Question: Please indicate a possible affordance area of baseball bat that can be used for hitting
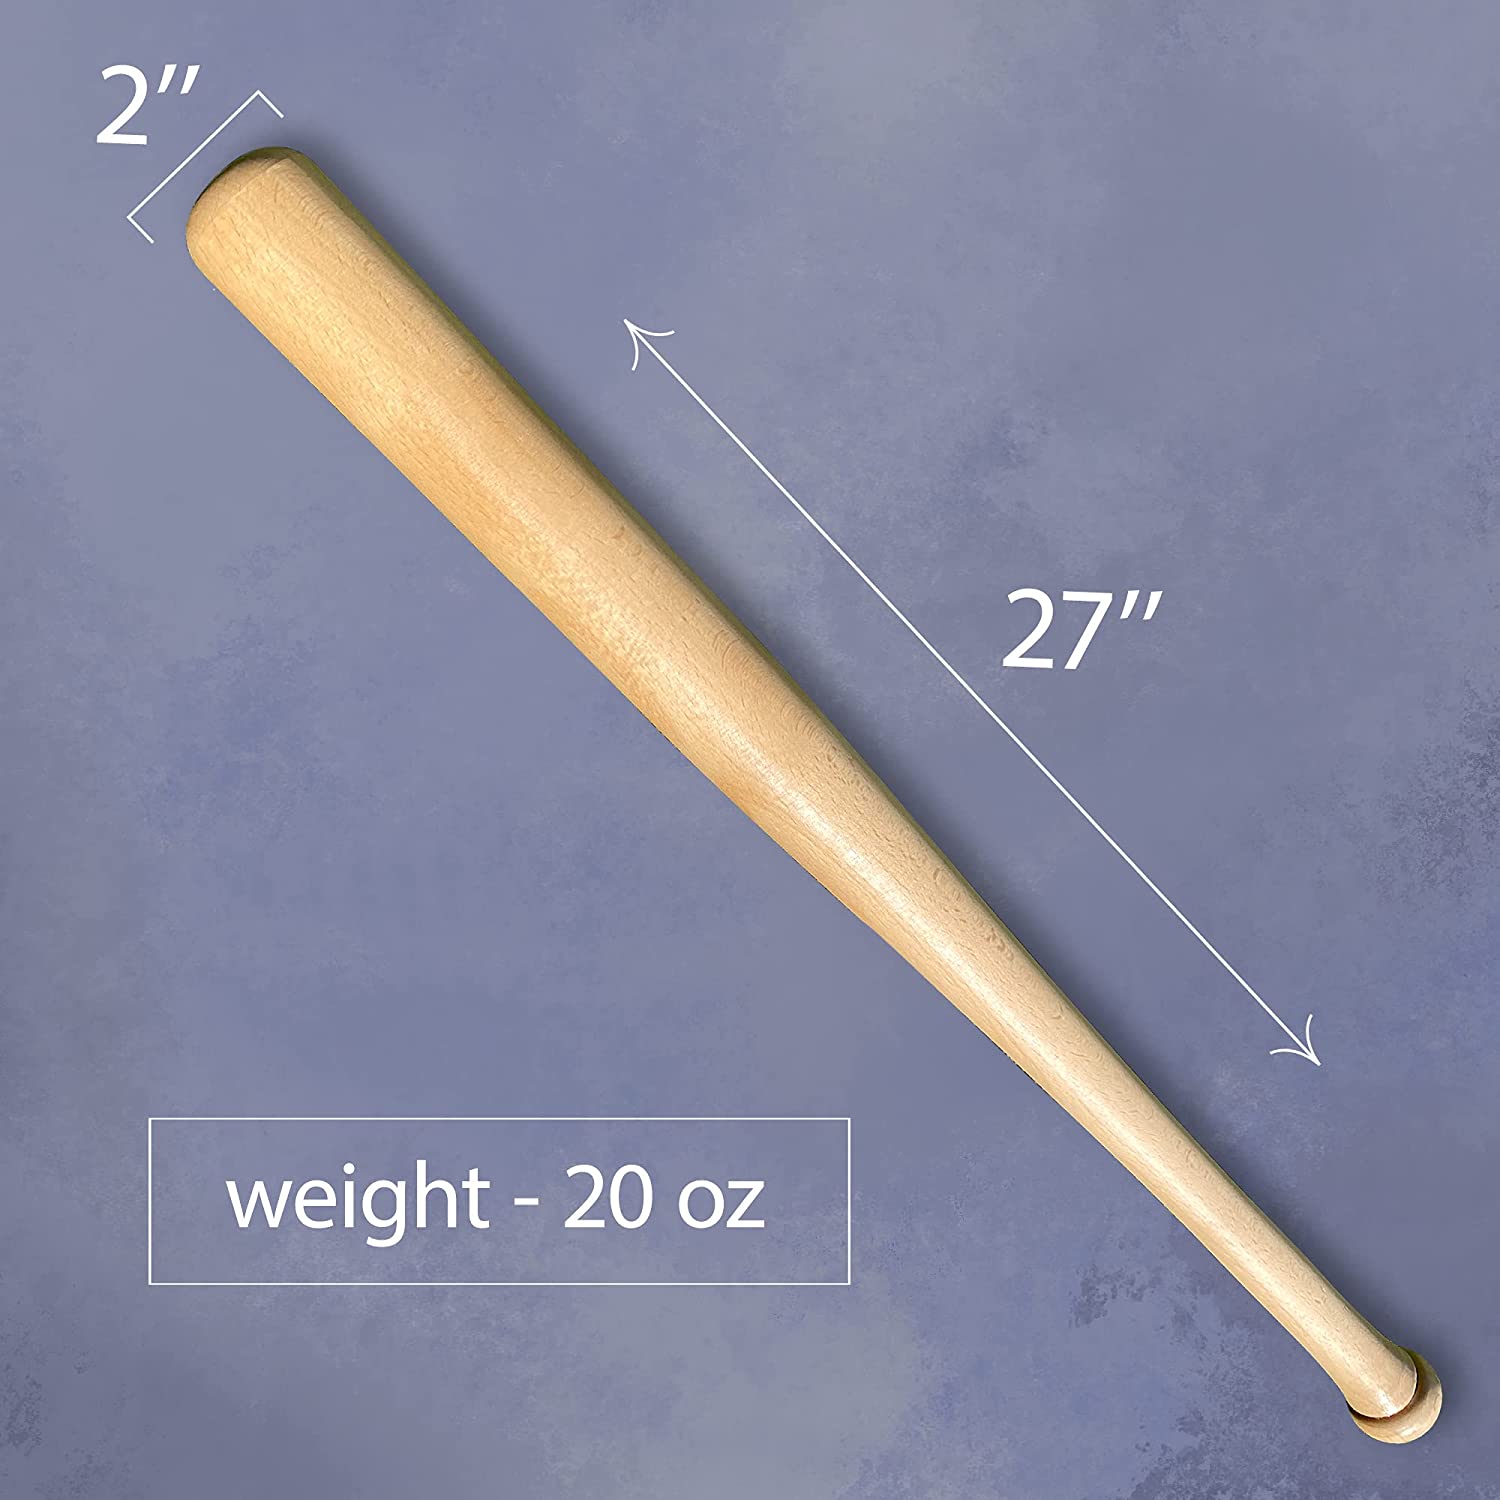
Answer: [191.194, 170.336, 703.94, 674.392]